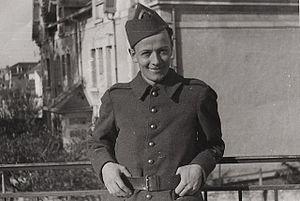
Georges Bégué
Georges Bégué, né le 22 novembre 1911 et mort le 18 décembre 1993, est un ingénieur français qui, pendant la Seconde Guerre mondiale, est engagé comme agent secret du Special Operations Executive. À ce titre, il est le premier agent à être parachuté en France, dans la nuit du 5 au 6 mai 1941.
Cette liste recense les préfets et sous-préfets d'arrondissement du département de la Meuse depuis 1800.